The Black Phone

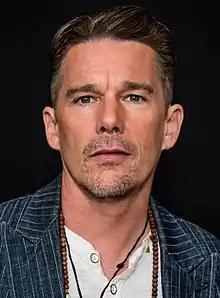
Actor Ethan Hawke in 2018

Agents scouted hundreds of child actors for "The Black Phone" starring roles. They ultimately hired Mason Thames and Madeleine McGraw as the first significant casting choices, from auditions conducted on Zoom as a result of the ongoing COVID-19 pandemic. McGraw was considered among four actresses, and when a prior commitment to Disney's television series "Secrets of Sulphur Springs" forced her to pull out, the producers postponed filming of "The Black Phone" by several months to accommodate her schedule. Casting for Finney was not as immediate of an undertaking. It took months for the filmmakers to survey the actors—first through talent agencies in New York and Los Angeles, then an open call—before they were shown Thames's demo reels. Even though Thames lacked acting experience, "The Black Phone" being his film debut, he reportedly stood apart from others in his ability to emote and take direction. Due to the amount of violence and profanity in the script, Derrickson carefully broached the subject to Thames, McGraw, and their parents in preparation for scenes.